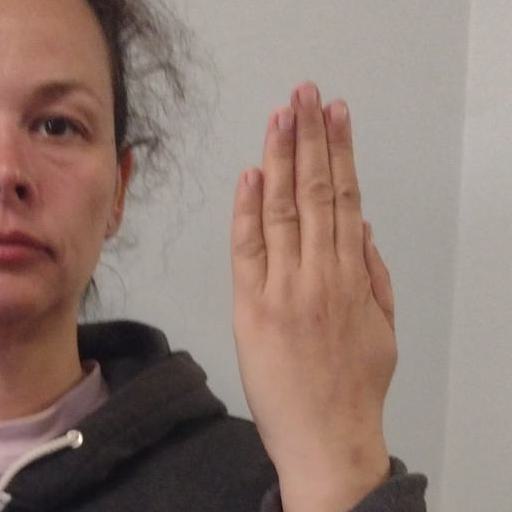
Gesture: stop_inverted